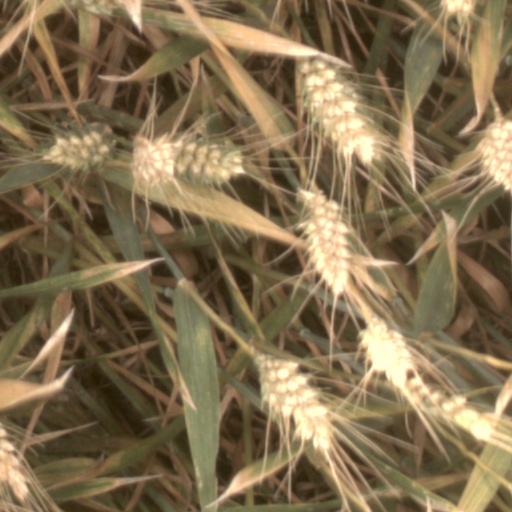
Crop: wheat